Grenadier Island, New York

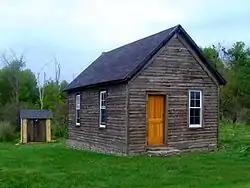
Grenadier Island schoolhouse

There are three buildings from the 19th century still standing on the island: The Schoolhouse, the Humphrey farm house, and the Stone House. The Stone House is located in the northeast corner of the island, while the Humphrey house and Schoolhouse are both in the middle of the island, closer to the northern shore.